Fountain pen ink

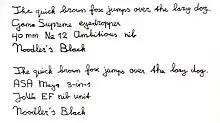
Noodler's Black fountain pen ink writing samples. This is a 'bulletproof' permanent ink featuring cellulose-reactive dye.

Most fountain pen manufacturers also provide a brand of ink. For example, Parker sells "Quink", Pilot sells "Iroshizuku", Wancher sells "Silk Road", and Sheaffer sells "Skrip", while manufacturers like Waterman, Lamy, Hero, Pelikan, Birmingham Pen Company, Thornton's Luxury Goods, Kaweco, Koh-i-Noor, Montegrappa and Montblanc sell ink under the same branding as their fountain pens.